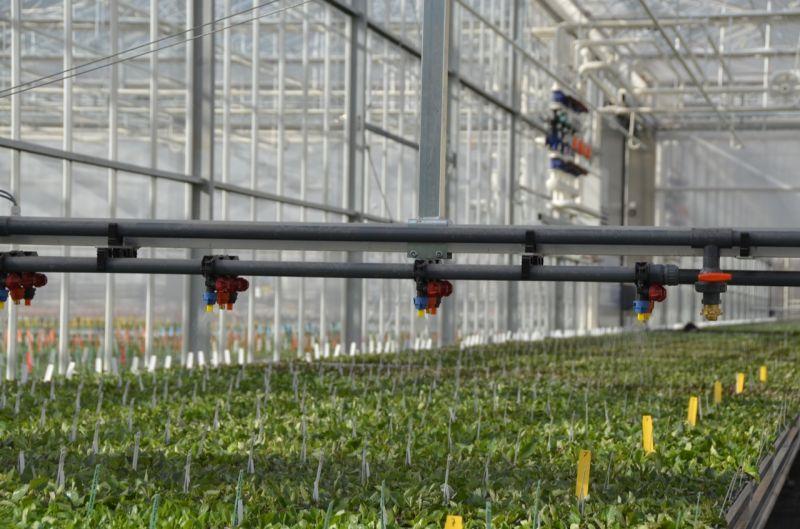
Mashine kubwa nzuri na ya kisasa ya kilimo cha umwagiliaji, ikiwa tayari kwa ajili ya kufanya kazi hiyo ya kumwagilia miche midigomidogo kwa ajili ya ukuaji mzuri wa miche hiyo.